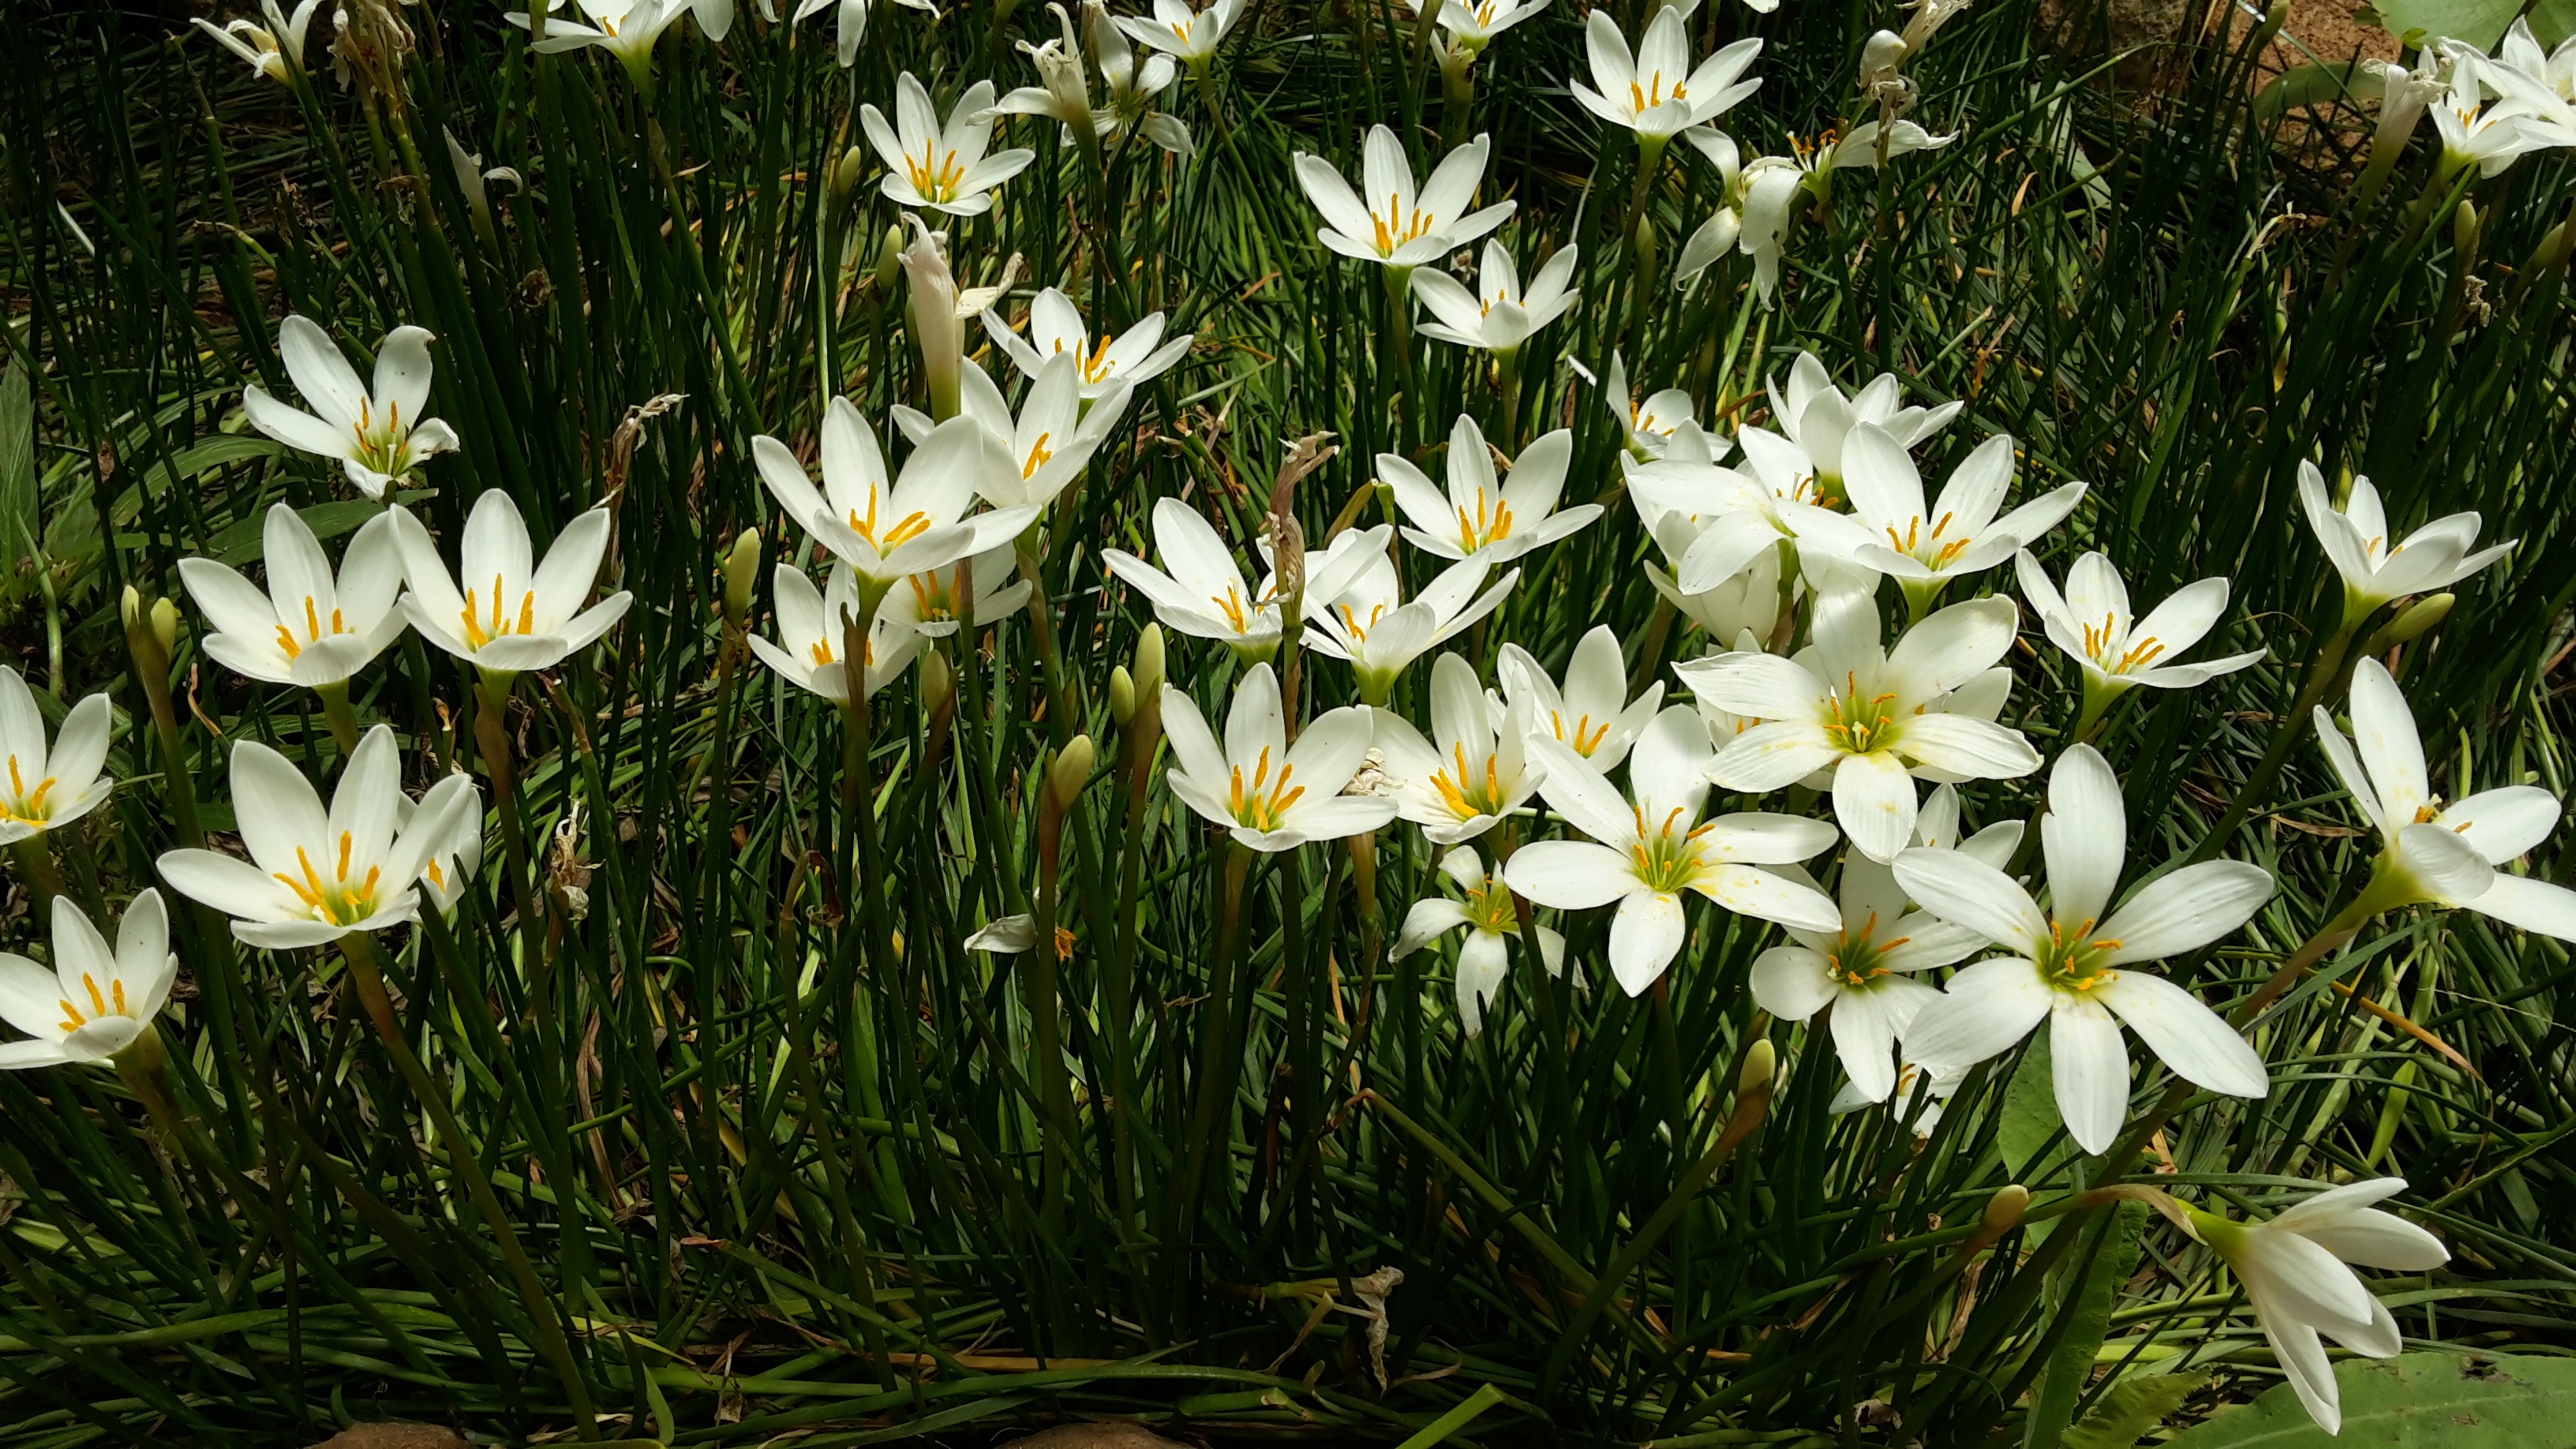
plant, flower, botany, flora, wildflower, narcissus, crocus, flowering plant, land plant